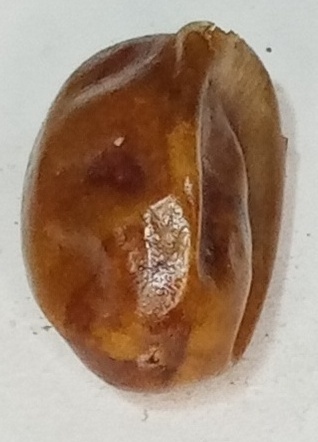
Variety: fasli-toto
Size: small
Grade: grade-1